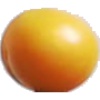
Label: cherry_wax_yellow